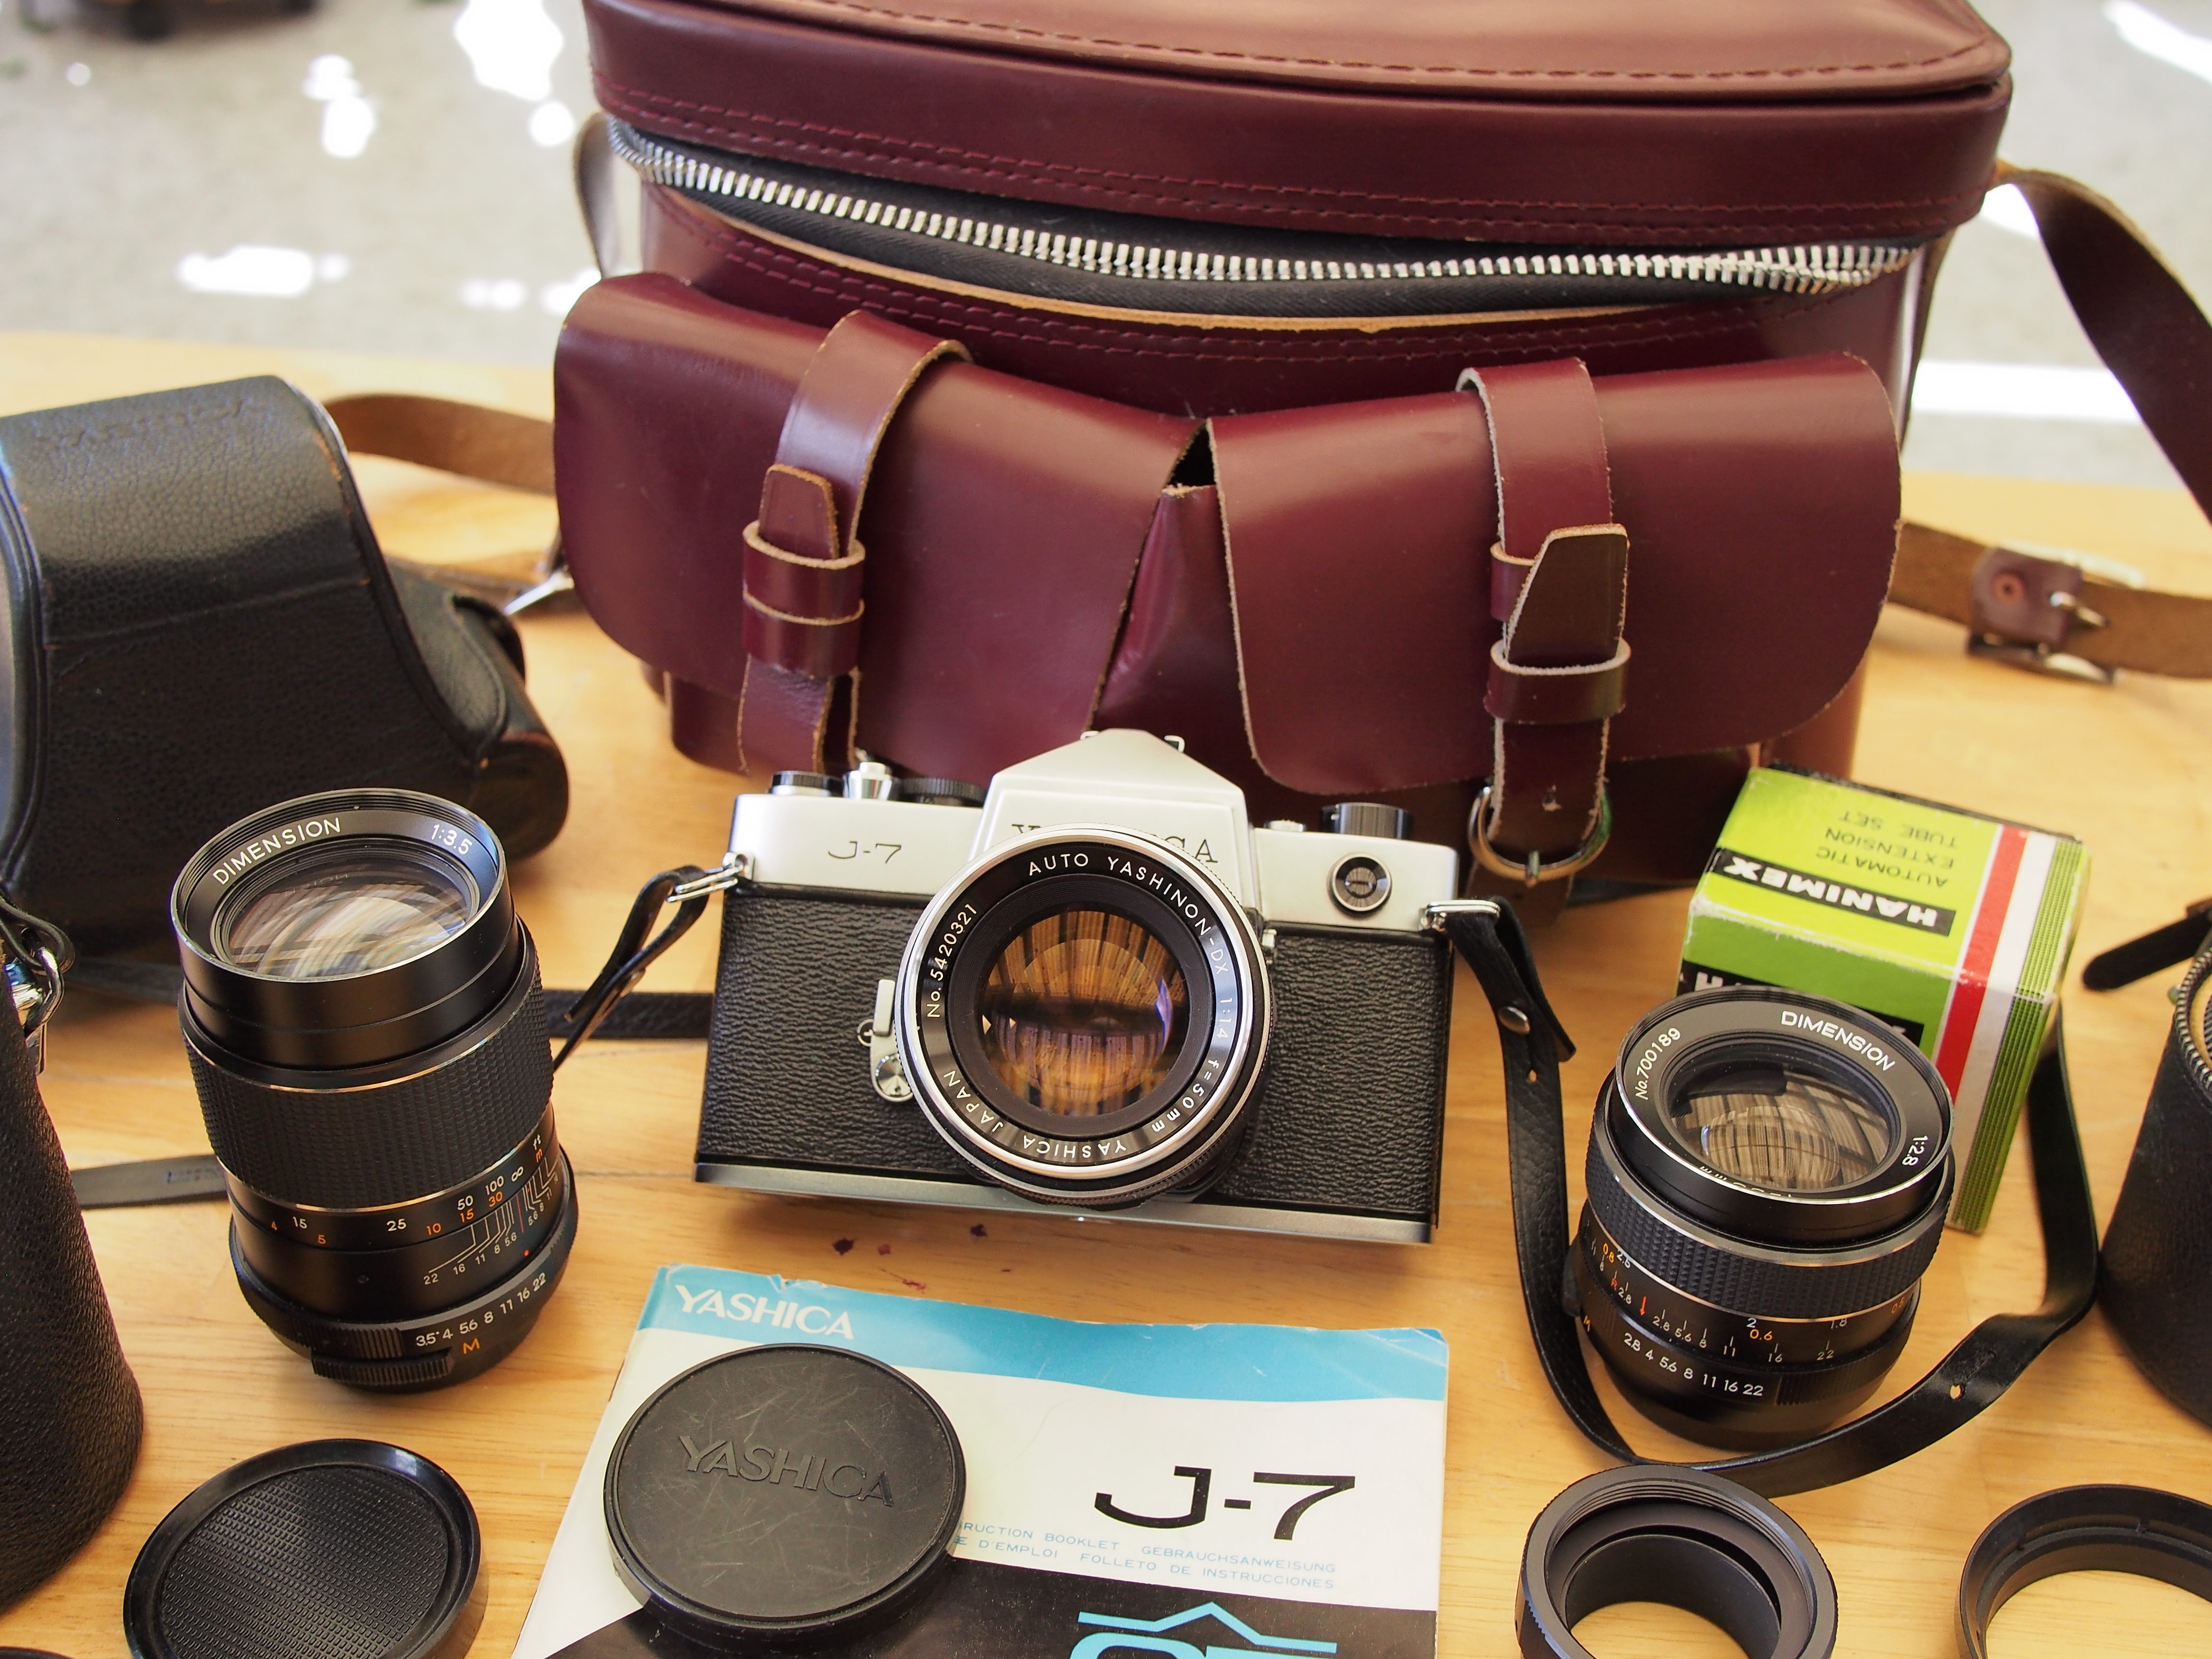
camera, vintage, retro, slr, collection, lens, brown, product, japanese, yashica, prime, camera lens, niftyfifty, fastglass, yashinon, filmslr, j7, yashicaj7, autoyashinondx50mmf14, cameras optics